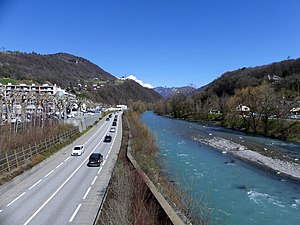
Tarentaise-dalen / Bifloder og vandløb
Tarentaise-dalen er en dal langs Isère-floden i hjertet af de franske alper i Savoie-departementet i Frankrig.